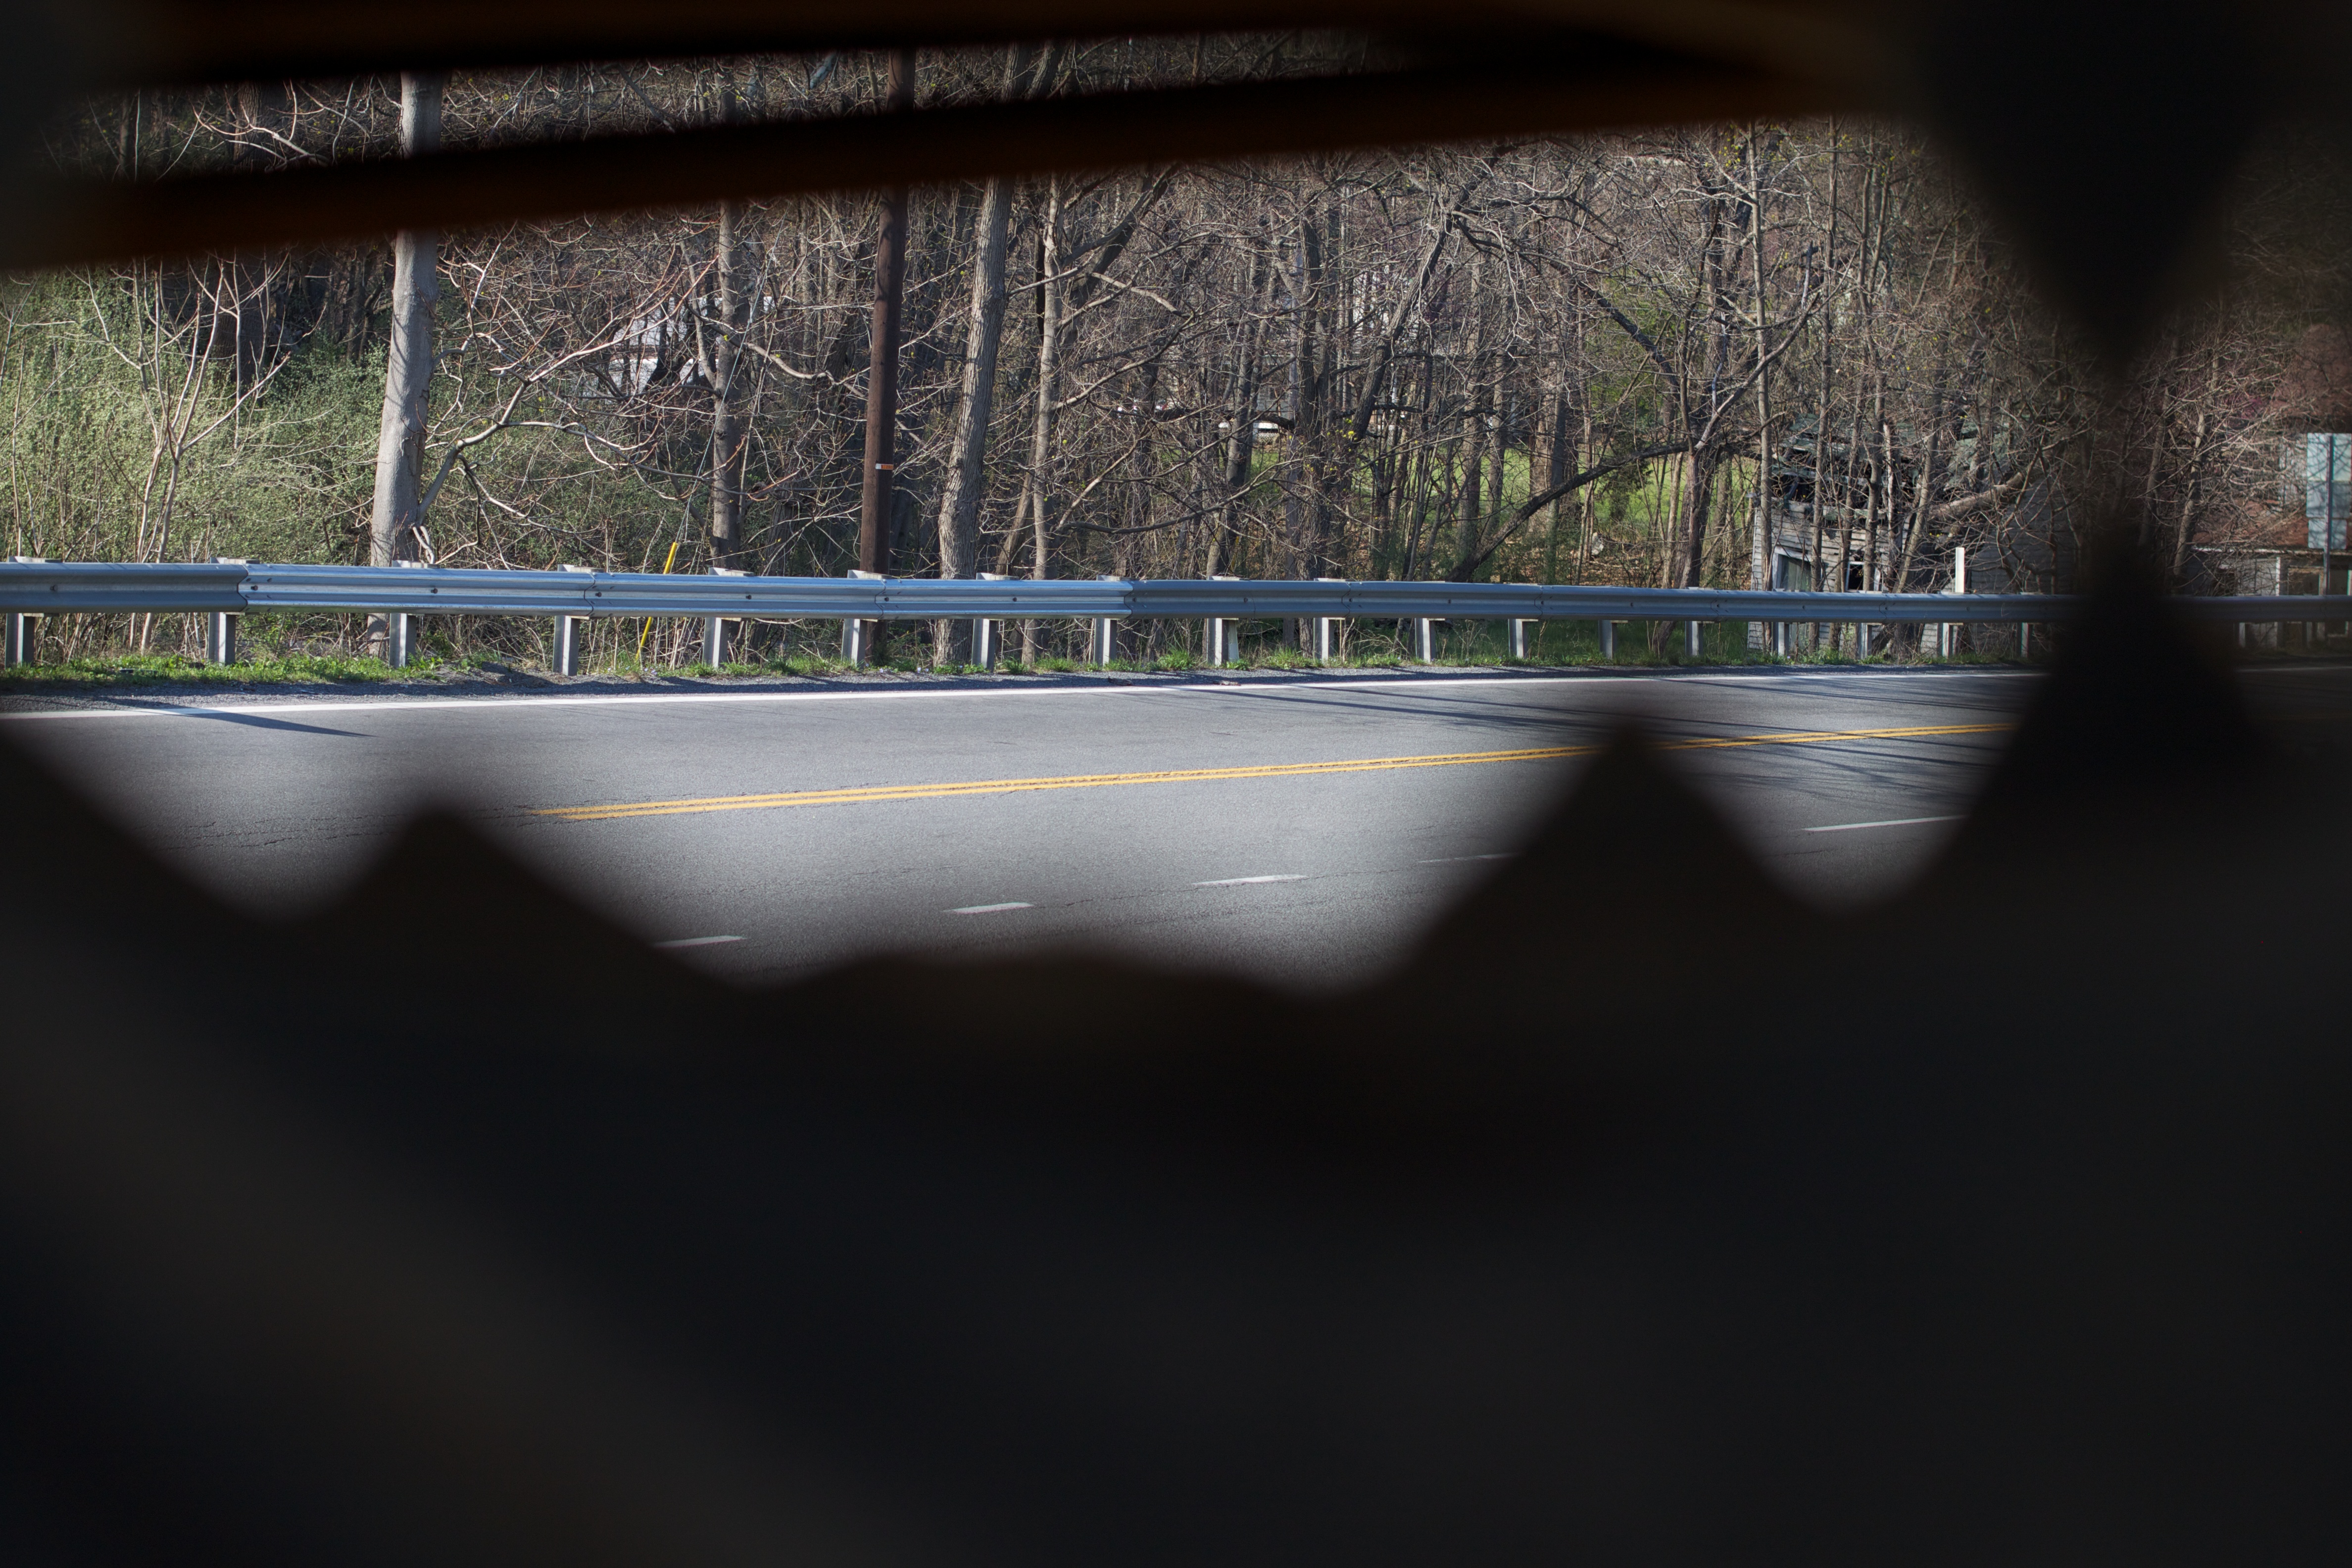
water, light, photography, sunlight, morning, reflection, darkness, black, photograph, shape